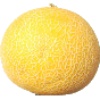
Label: Cantaloupe 1